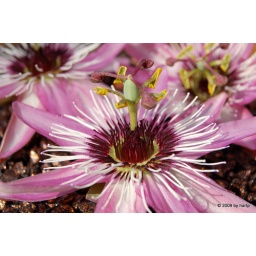
A very nice flower over stones of gold.